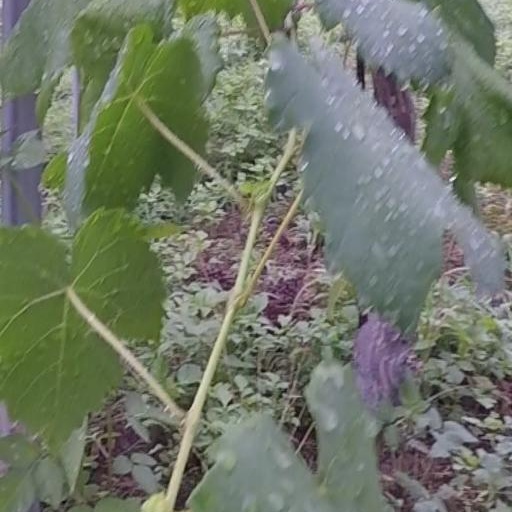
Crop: grape